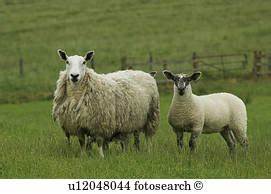
Label: sheep